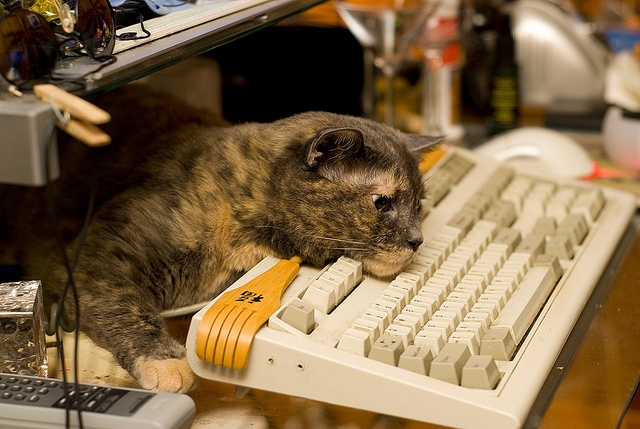
Adult cat with head resting on white computer keyboard.
Orange and black cat laying down on a white keyboard.
a black and orange cat is resting on a keyboard and yellow back scratcher
A cat takes a rest on top of a computer keyboard.
A cat resting it's head on a computer keyboard.